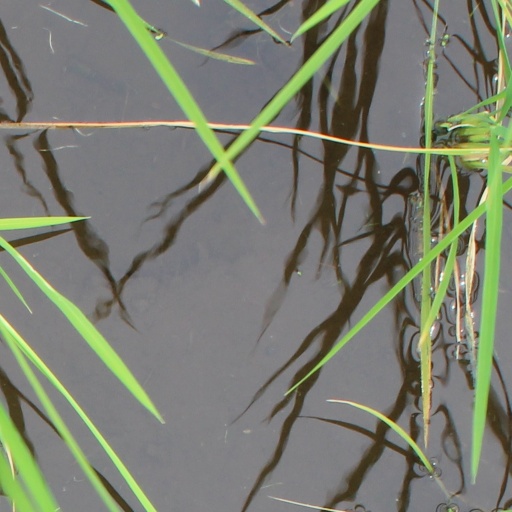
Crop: rice